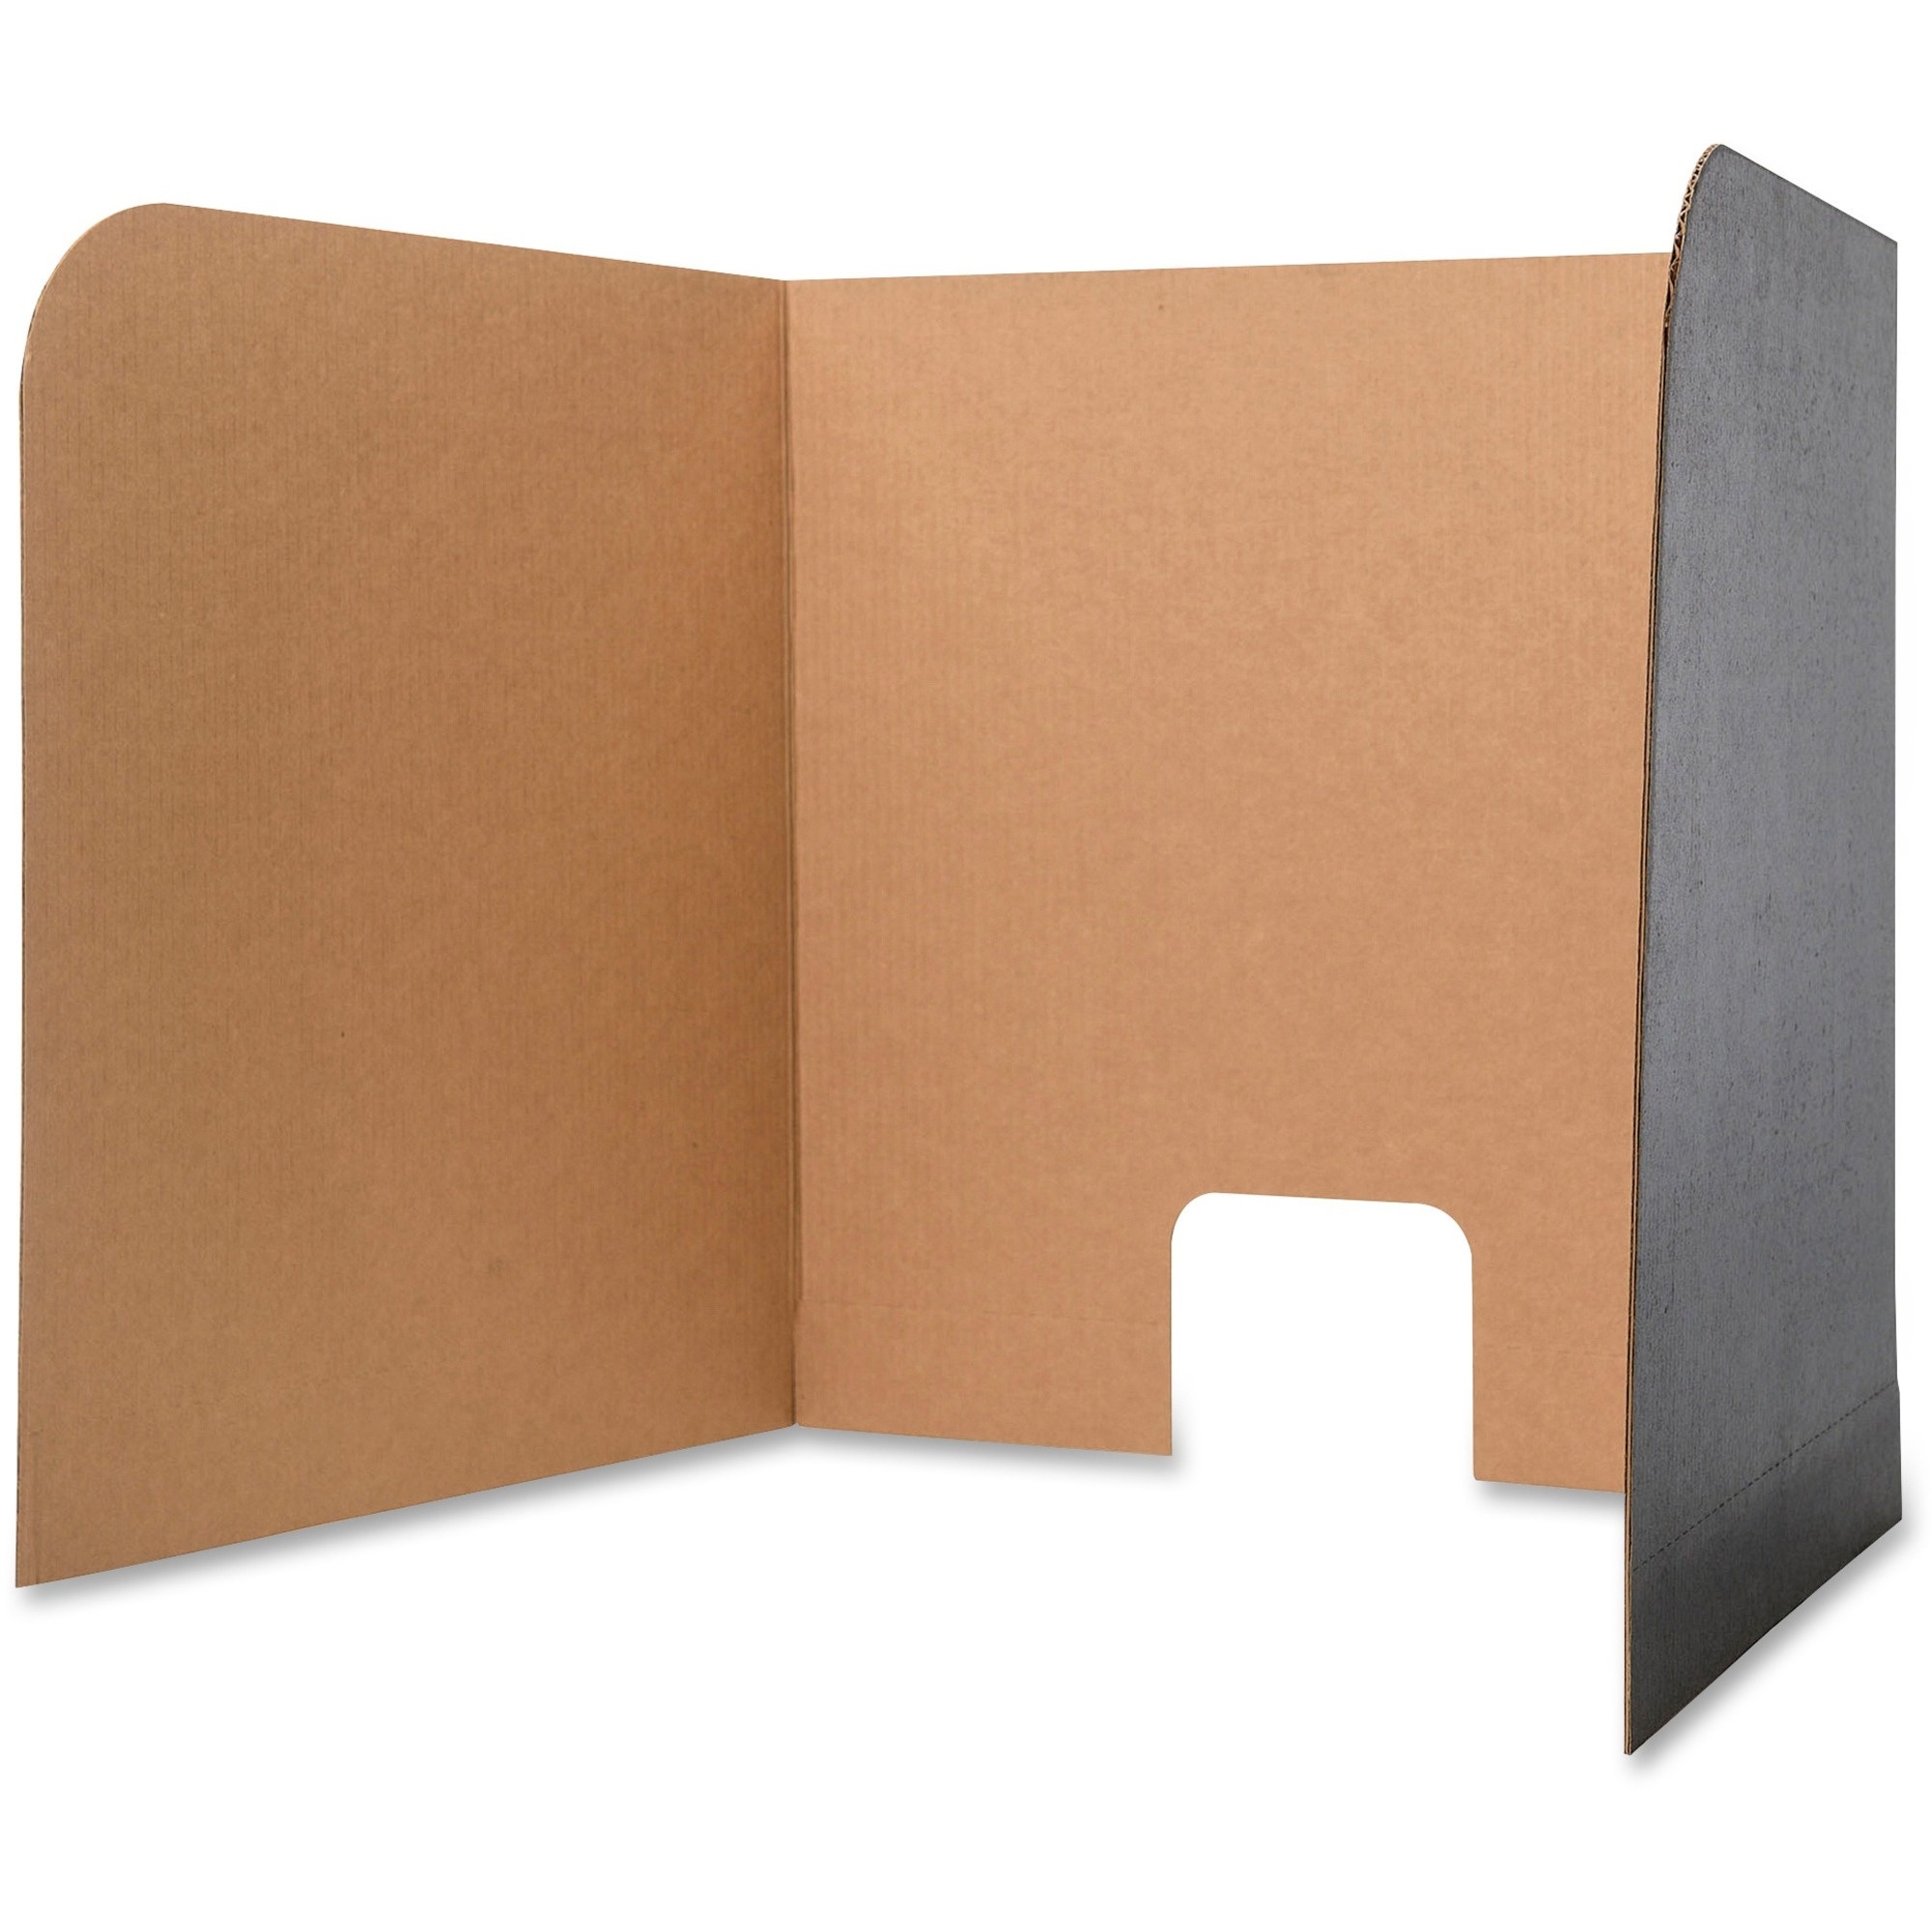
Flipside Computer Lab Privacy Screen
General Information Manufacturer : Flipside Products, Inc Manufacturer Part Number : 61858 Manufacturer Website Address : http://www.flipsideproducts.com Brand Name : Flipside Product Name : Computer Lab Privacy Screen Marketing Information : Computer lab privacy screen surrounds students at their desks to keep them focused and prevent wandering eyes. Sturdy corrugated construction is lightweight to quickly create testing centers or private study areas. Generous cord cutout allows convenient use with multimedia equipment. Side panels fold down flat for quick storage between uses. Privacy screen is sized to accommodate desktop monitors, laptops or tablets. Packaged Quantity : 24 / Pack Product Type : Privacy Screen Product Information Application/Usage : Computer Lab Features : Lightweight Sturdy Cord Management Foldable Physical Characteristics Color : Black Brown Material : Corrugated Height : 22.5" Width : 62" Thickness : 125 mil Length : 62" Miscellaneous Package Contents : Computer Lab Privacy Screen Assembly Instructions Additional Information : Measure 62" wide x 22.5" high x 0.125" overall with middle panel 22" wide x 22.5" high and side panels 20" wide x 22.5" high Recycled : Yes Recycled Content : 35% Assembly Required : Yes Country of Origin : United States
Brand: Flipside Products, Inc
Category: Furniture > Room Divider Accessories